Col de Rousset

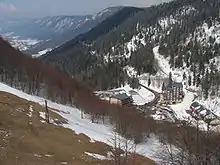
Col de Rousset during the winter

The mountain pass was visited three times by the Tour de France in 1984, 1996 and 1998, with the results of the winners here: